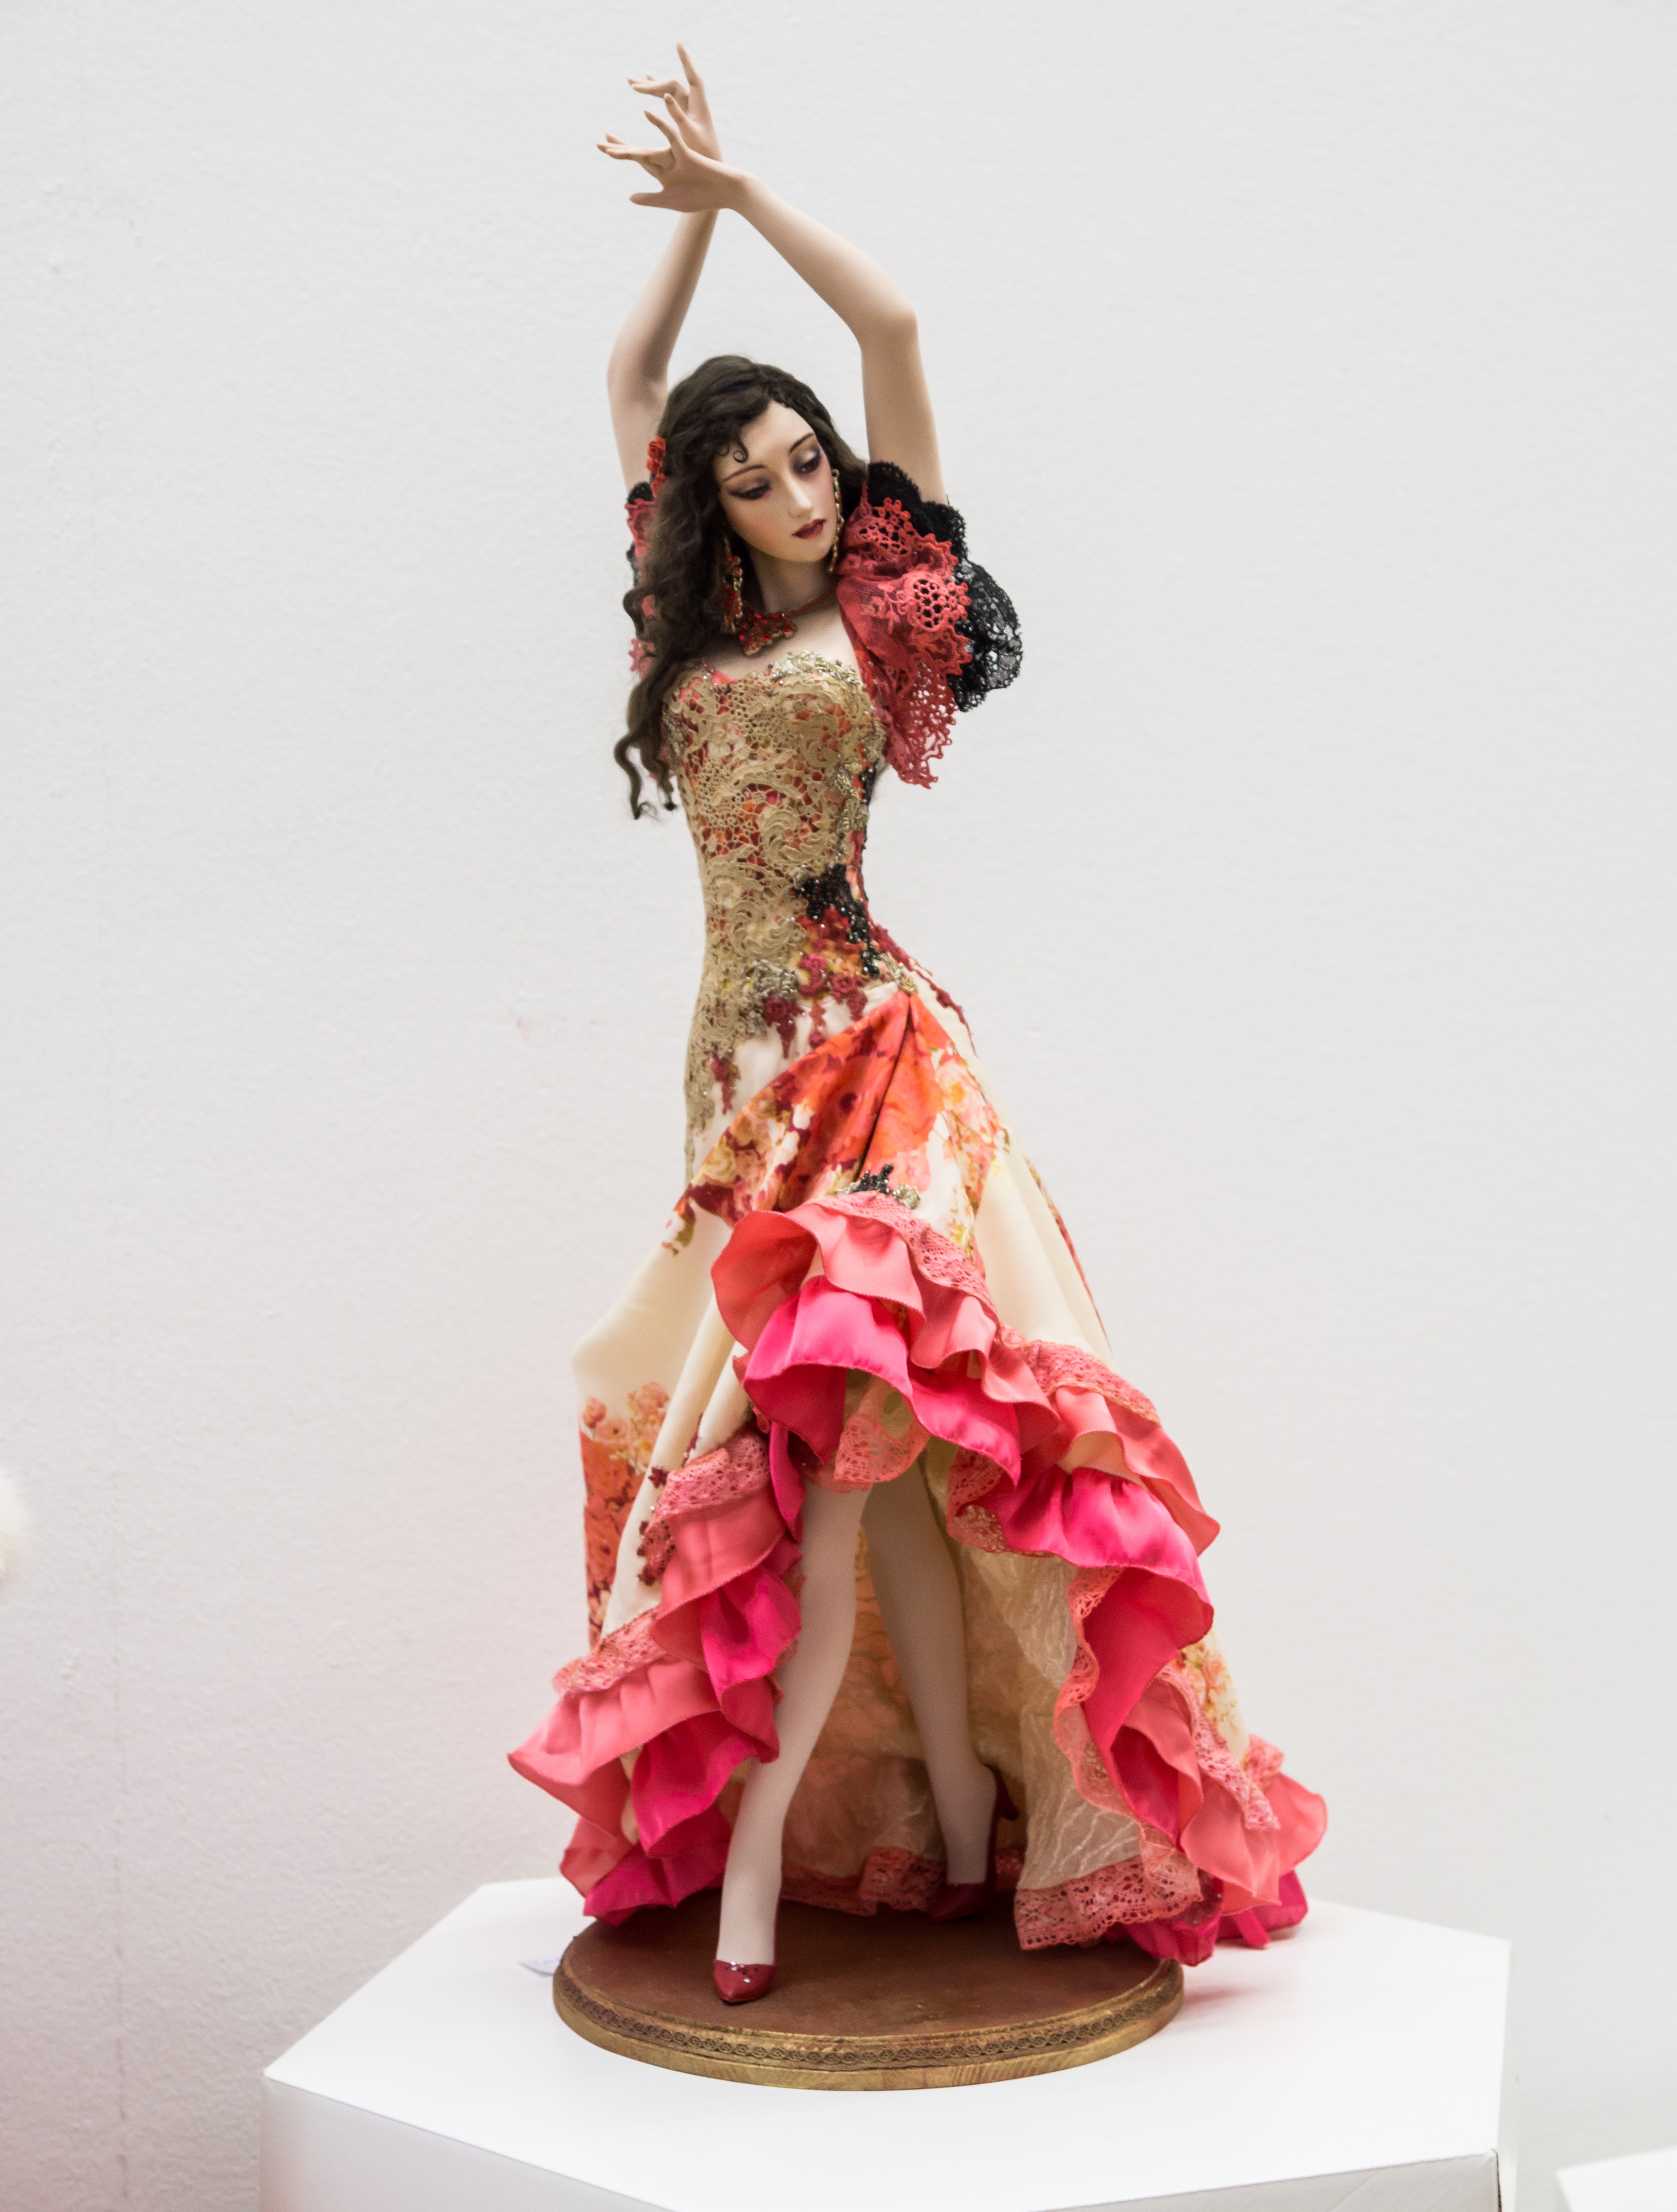
girl, dance, baby doll, dancer, sports, figurine, dancing, entertainment, gypsy, performing arts, spanish woman, team sport, author's dolls, porcelain dolls, costume design